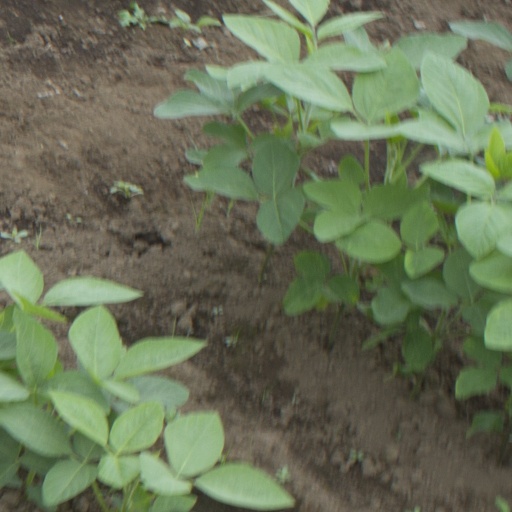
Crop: soybean